French Louisianians

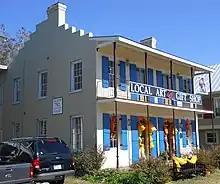
Mississippi Creole architecture in the Biloxi Downtown Historic District, built in 1846.

In 1765, during Spanish rule, several thousand Acadians from the French colony of Acadia (now Nova Scotia, New Brunswick, and Prince Edward Island) made their way to Louisiana after having been expelled from Acadia by British authorities after the French and Indian War. They settled chiefly in the southwestern Louisiana region now called Acadiana. The governor Luis de Unzaga y Amézaga, eager to gain more settlers, welcomed the Acadians, who became the ancestors of Louisiana's Cajuns.